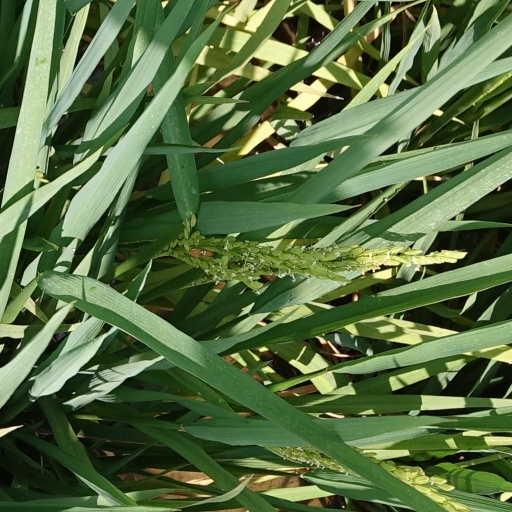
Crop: rice